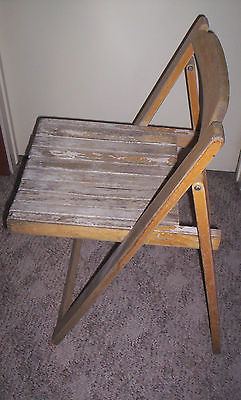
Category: chair